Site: brandenburg
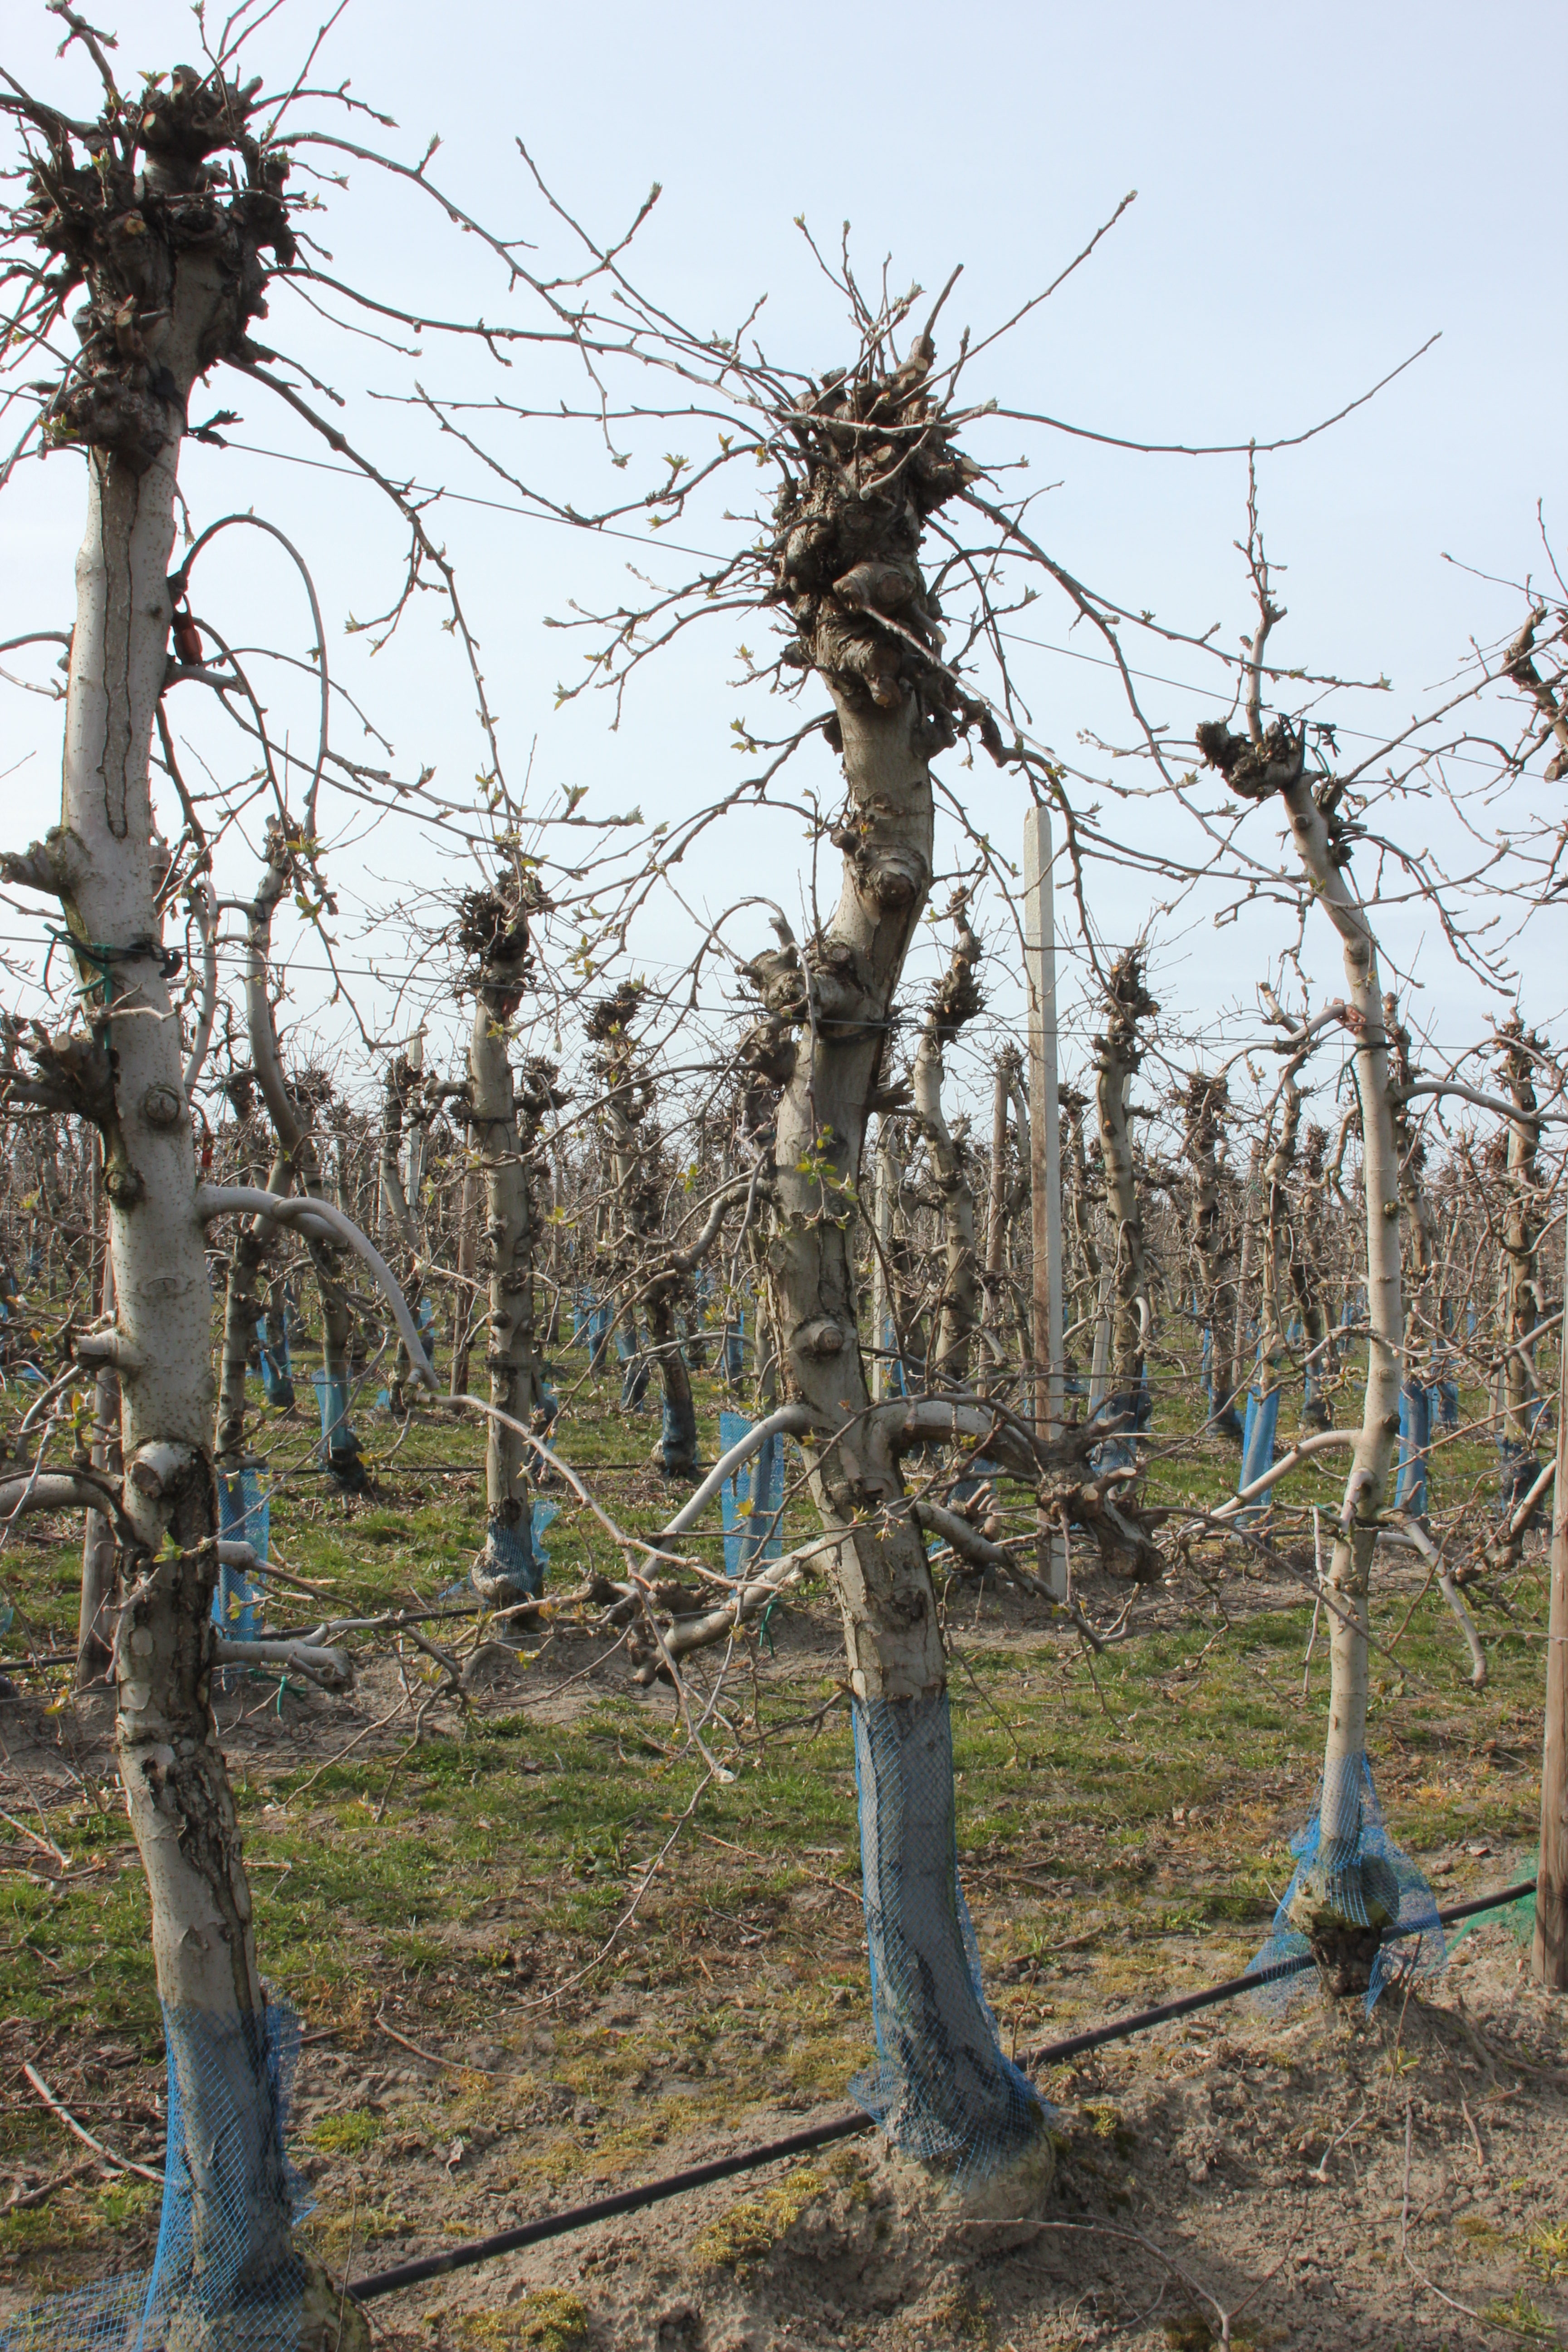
Growth stage (BBCH 54): Inflorescence emergence